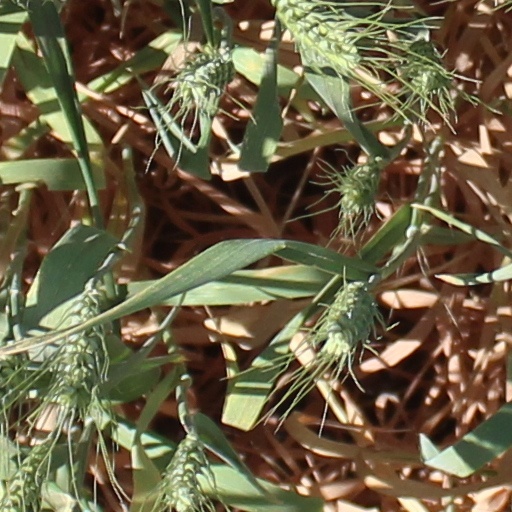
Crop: wheat